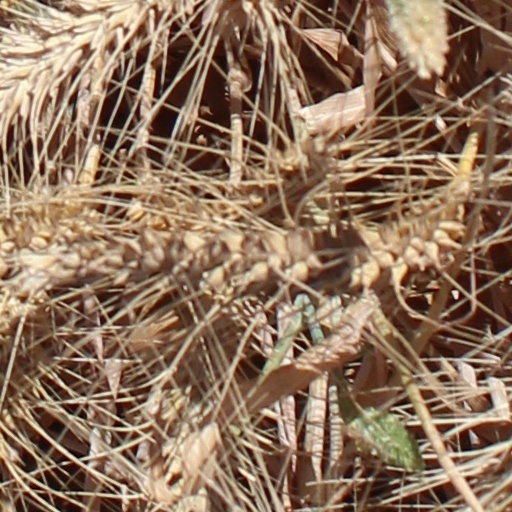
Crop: wheat